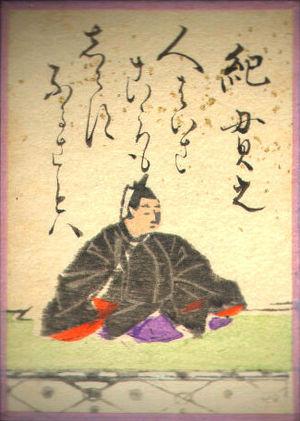
Le Ogura hyakunin isshu est une célèbre compilation de poèmes classiques japonais. Ce nom peut aussi faire référence au jeu karuta qui se base sur ce fameux recueil.